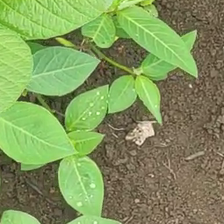
Weed species: Moti_dudhi(Euphorbia_geneculata_L)